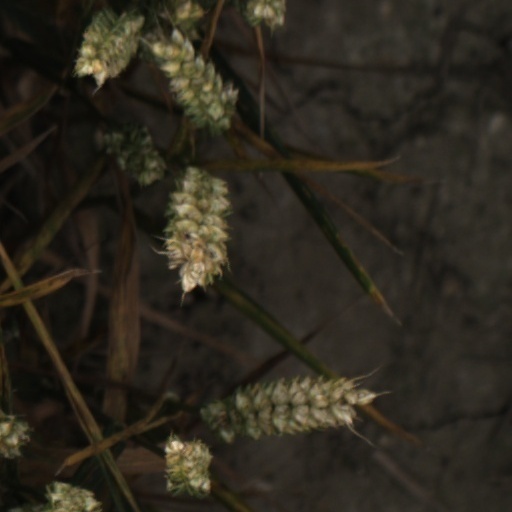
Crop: wheat